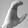
ASL letter: C